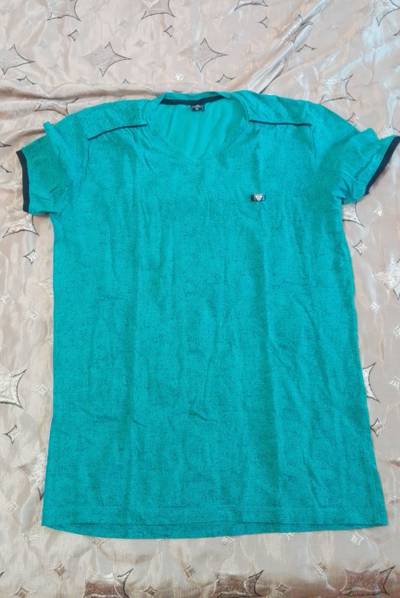
Waste category: clothes